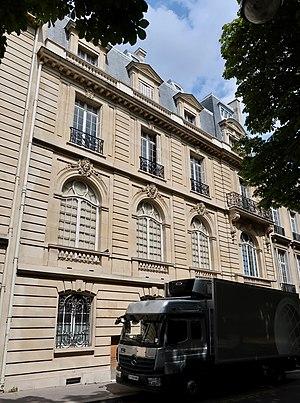
8 place des États-Unis (Paris, 16e).
La place des États-Unis est une voie située dans le quartier de Chaillot à Paris dans le 16ᵉ arrondissement.
Edmée de La Rochefoucauld, née Edmée Frisch de Fels, est une femme de lettres française, duchesse de La Rochefoucauld par son mariage avec le duc Jean de La Rochefoucauld.